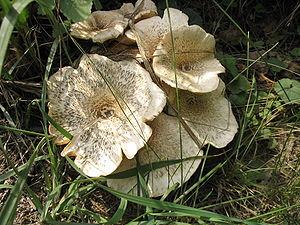
Le lentin tigré, est une espèce de champignons basidiomycètes de la famille des Polyporaceae, venant souvent en touffes sur troncs et souches de divers feuillus, surtout peupliers et saules.